Reinhold Poss

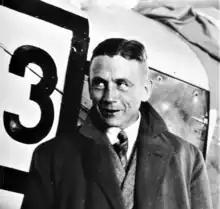
Reinhold Poss 1932

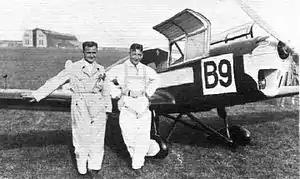
Fritz Morzig and Reinhold Poss

Reinhold Poss (11 September 1897 – 26 August 1933) was a German flying ace and racing pilot. Poss enlisted with the Imperial German Navy during World War I and scored eleven kills as a naval pilot. In May 1918 he took command of the "Seefrontstaffel" and in September 1918 of the "IV. Marinefeldjasta", which he led until 15 October, when he was shot down and captured. He spent the final month of the war in a POW camp.